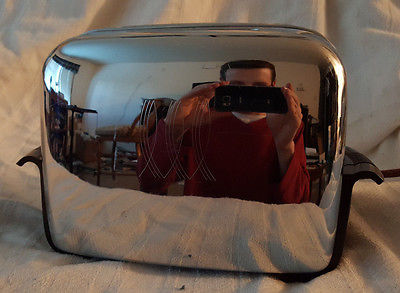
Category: toaster